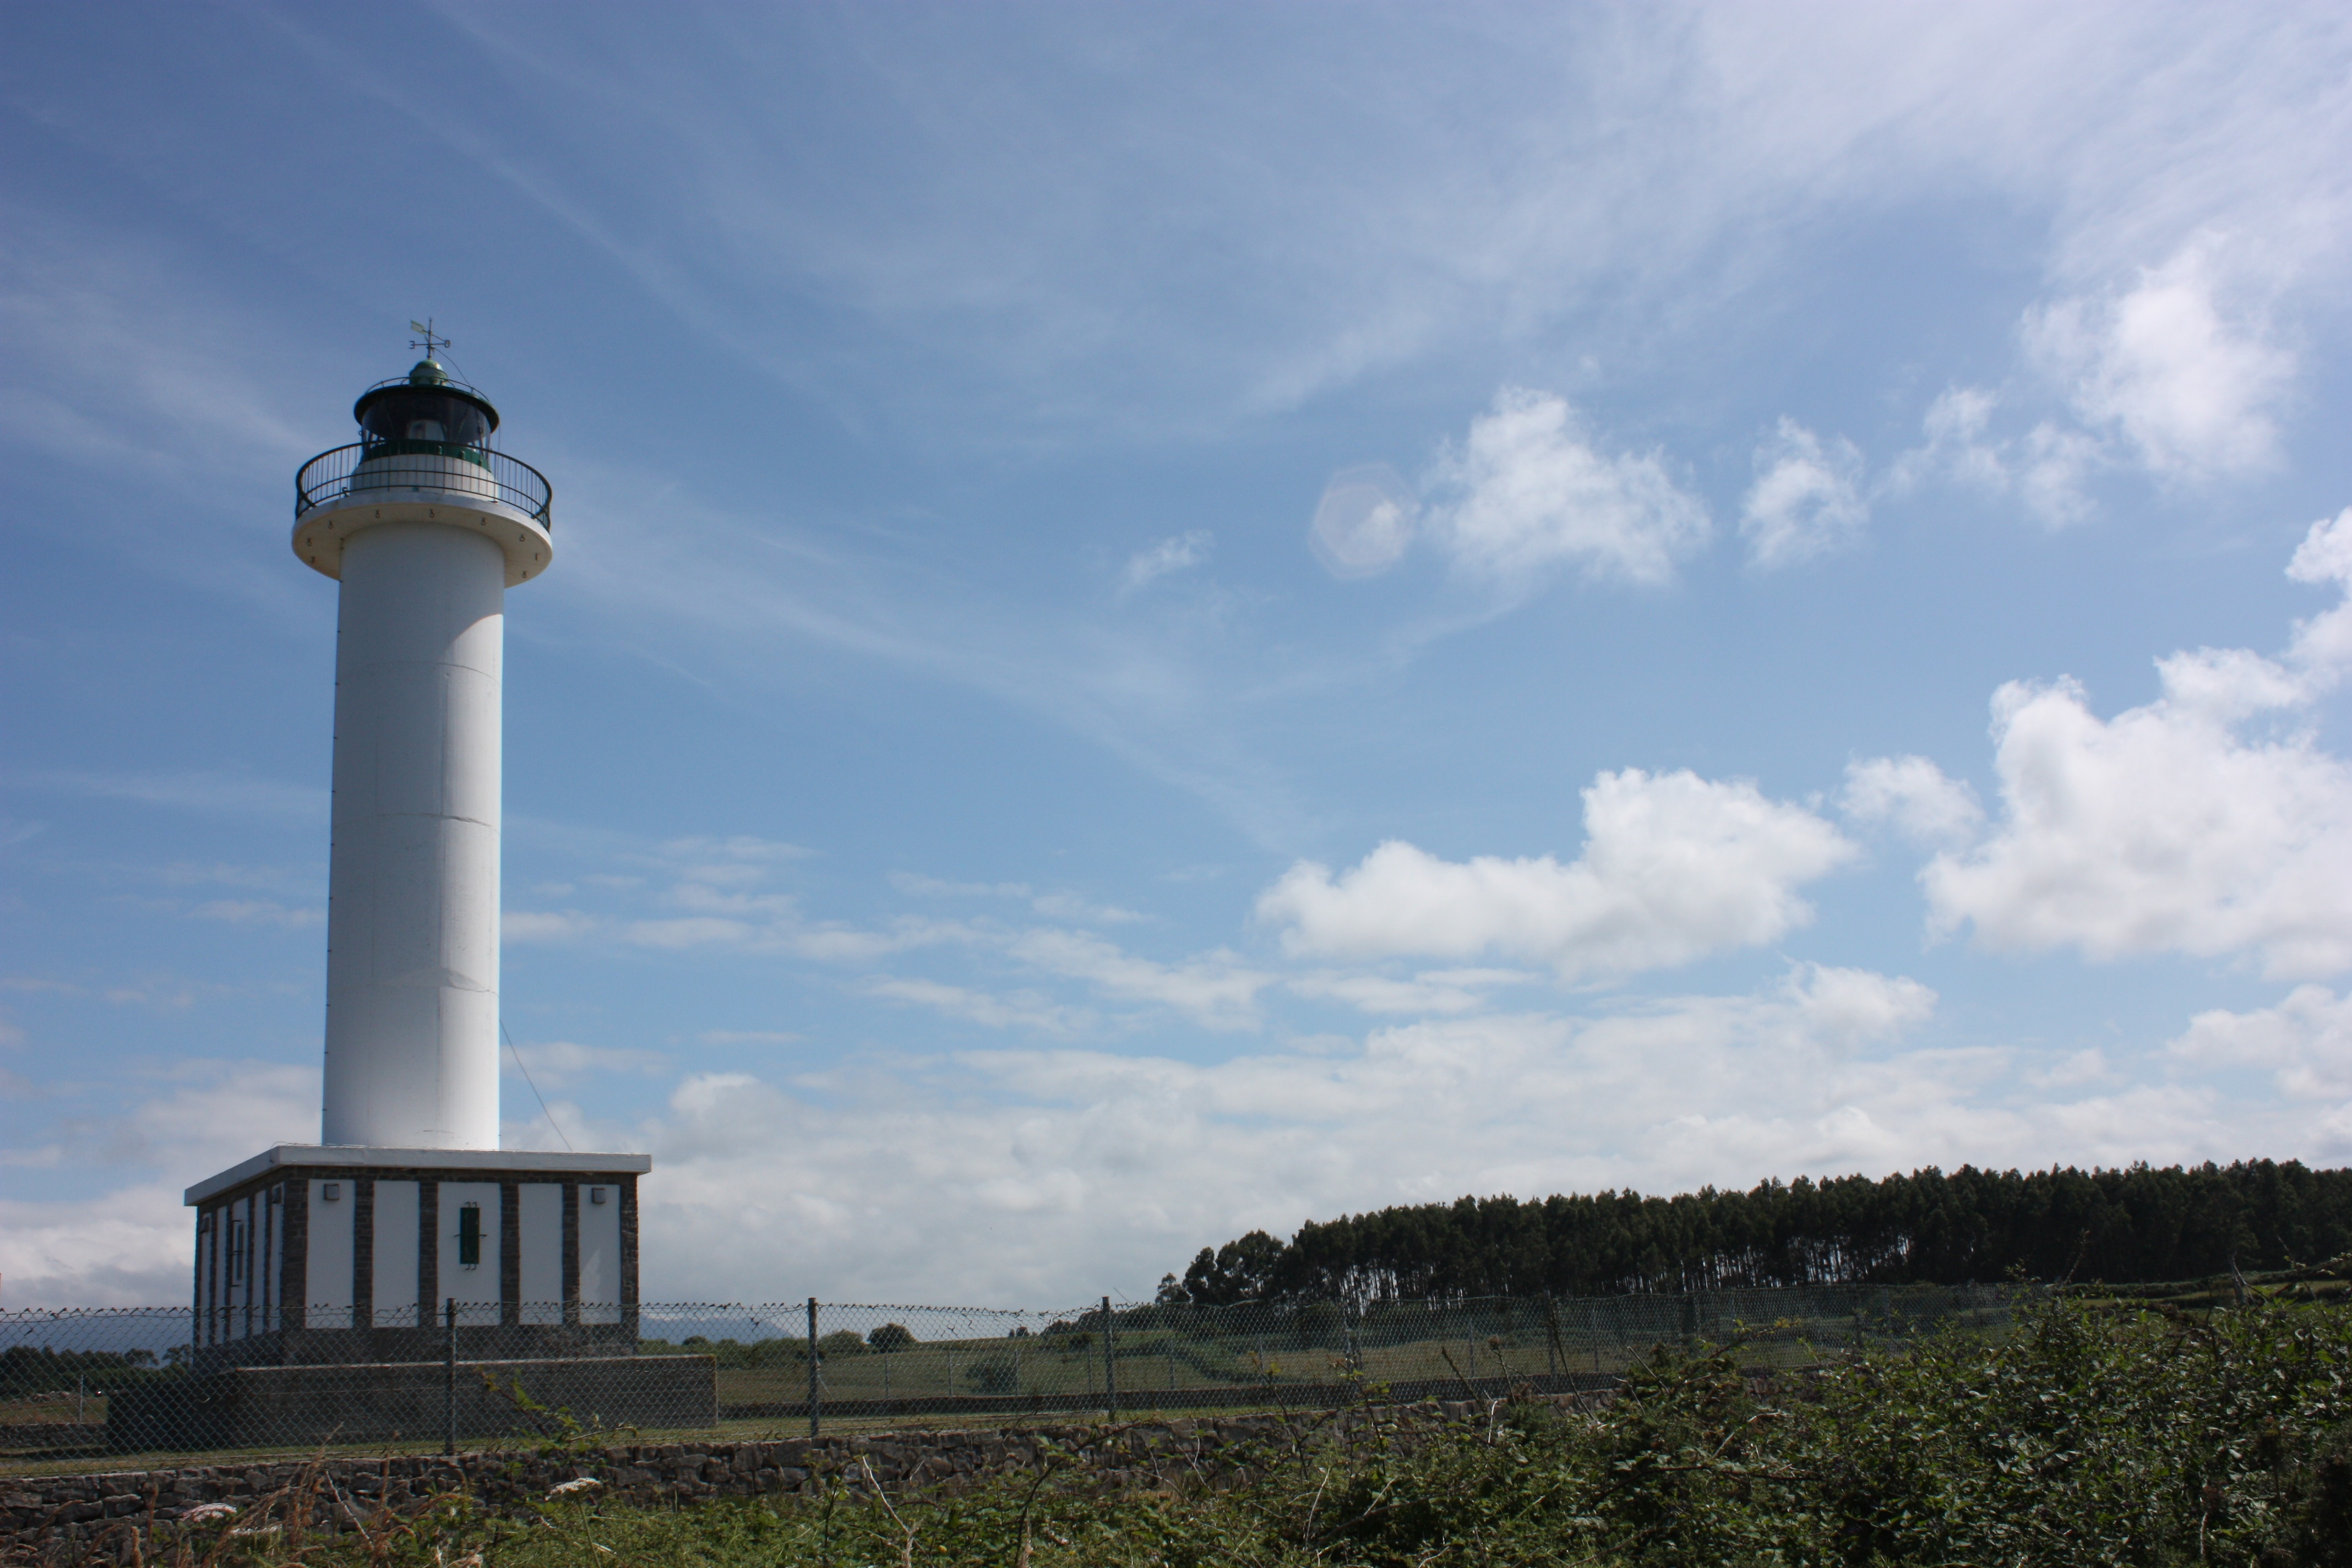
sea, coast, light, cloud, lighthouse, sky, tower, blue sky, asturias, control tower